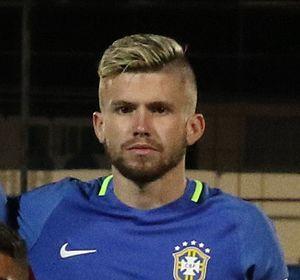
Caio Henrique Oliveira Silva, né le 31 juillet 1997 à Santos, plus connu sous le nom de Caio Henrique ou simplement Caio, est un footballeur brésilien qui joue pour l’AS Monaco, au poste de milieu de terrain ou arrière gauche.